A Little White Lie

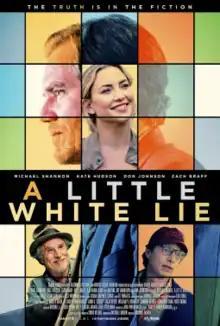
Theatrical release poster

A Little White Lie is a 2022 American independent comedy film written and directed by Michael Maren and based on the 2014 novel "Shriver" by Chris Belden. It stars Michael Shannon, Kate Hudson, Don Johnson, and Zach Braff. The film is about a handyman with the same name as a famous writer who is mistakenly invited to a literary festival and is welcomed by fans and writers, but is exposed as an impostor when the real Shriver arrives.